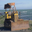
Label: tractor